Stuart Saves His Family

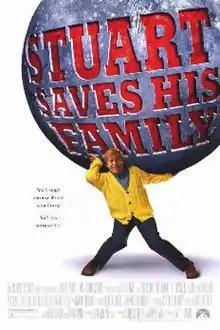
Theatrical release poster

Stuart Saves His Family is a 1995 American comedy film directed by Harold Ramis based on a series of "Saturday Night Live" sketches from the early to mid-1990s. The film follows the adventures of would-be self-help guru Stuart Smalley, a creation of comedian Al Franken, as he attempts to save both his deeply troubled family and his low-rated public-access television show. Some of the plot is inspired by Franken's book, "I'm Good Enough, I'm Smart Enough, and Doggone It, People Like Me!: Daily Affirmations by Stuart Smalley".